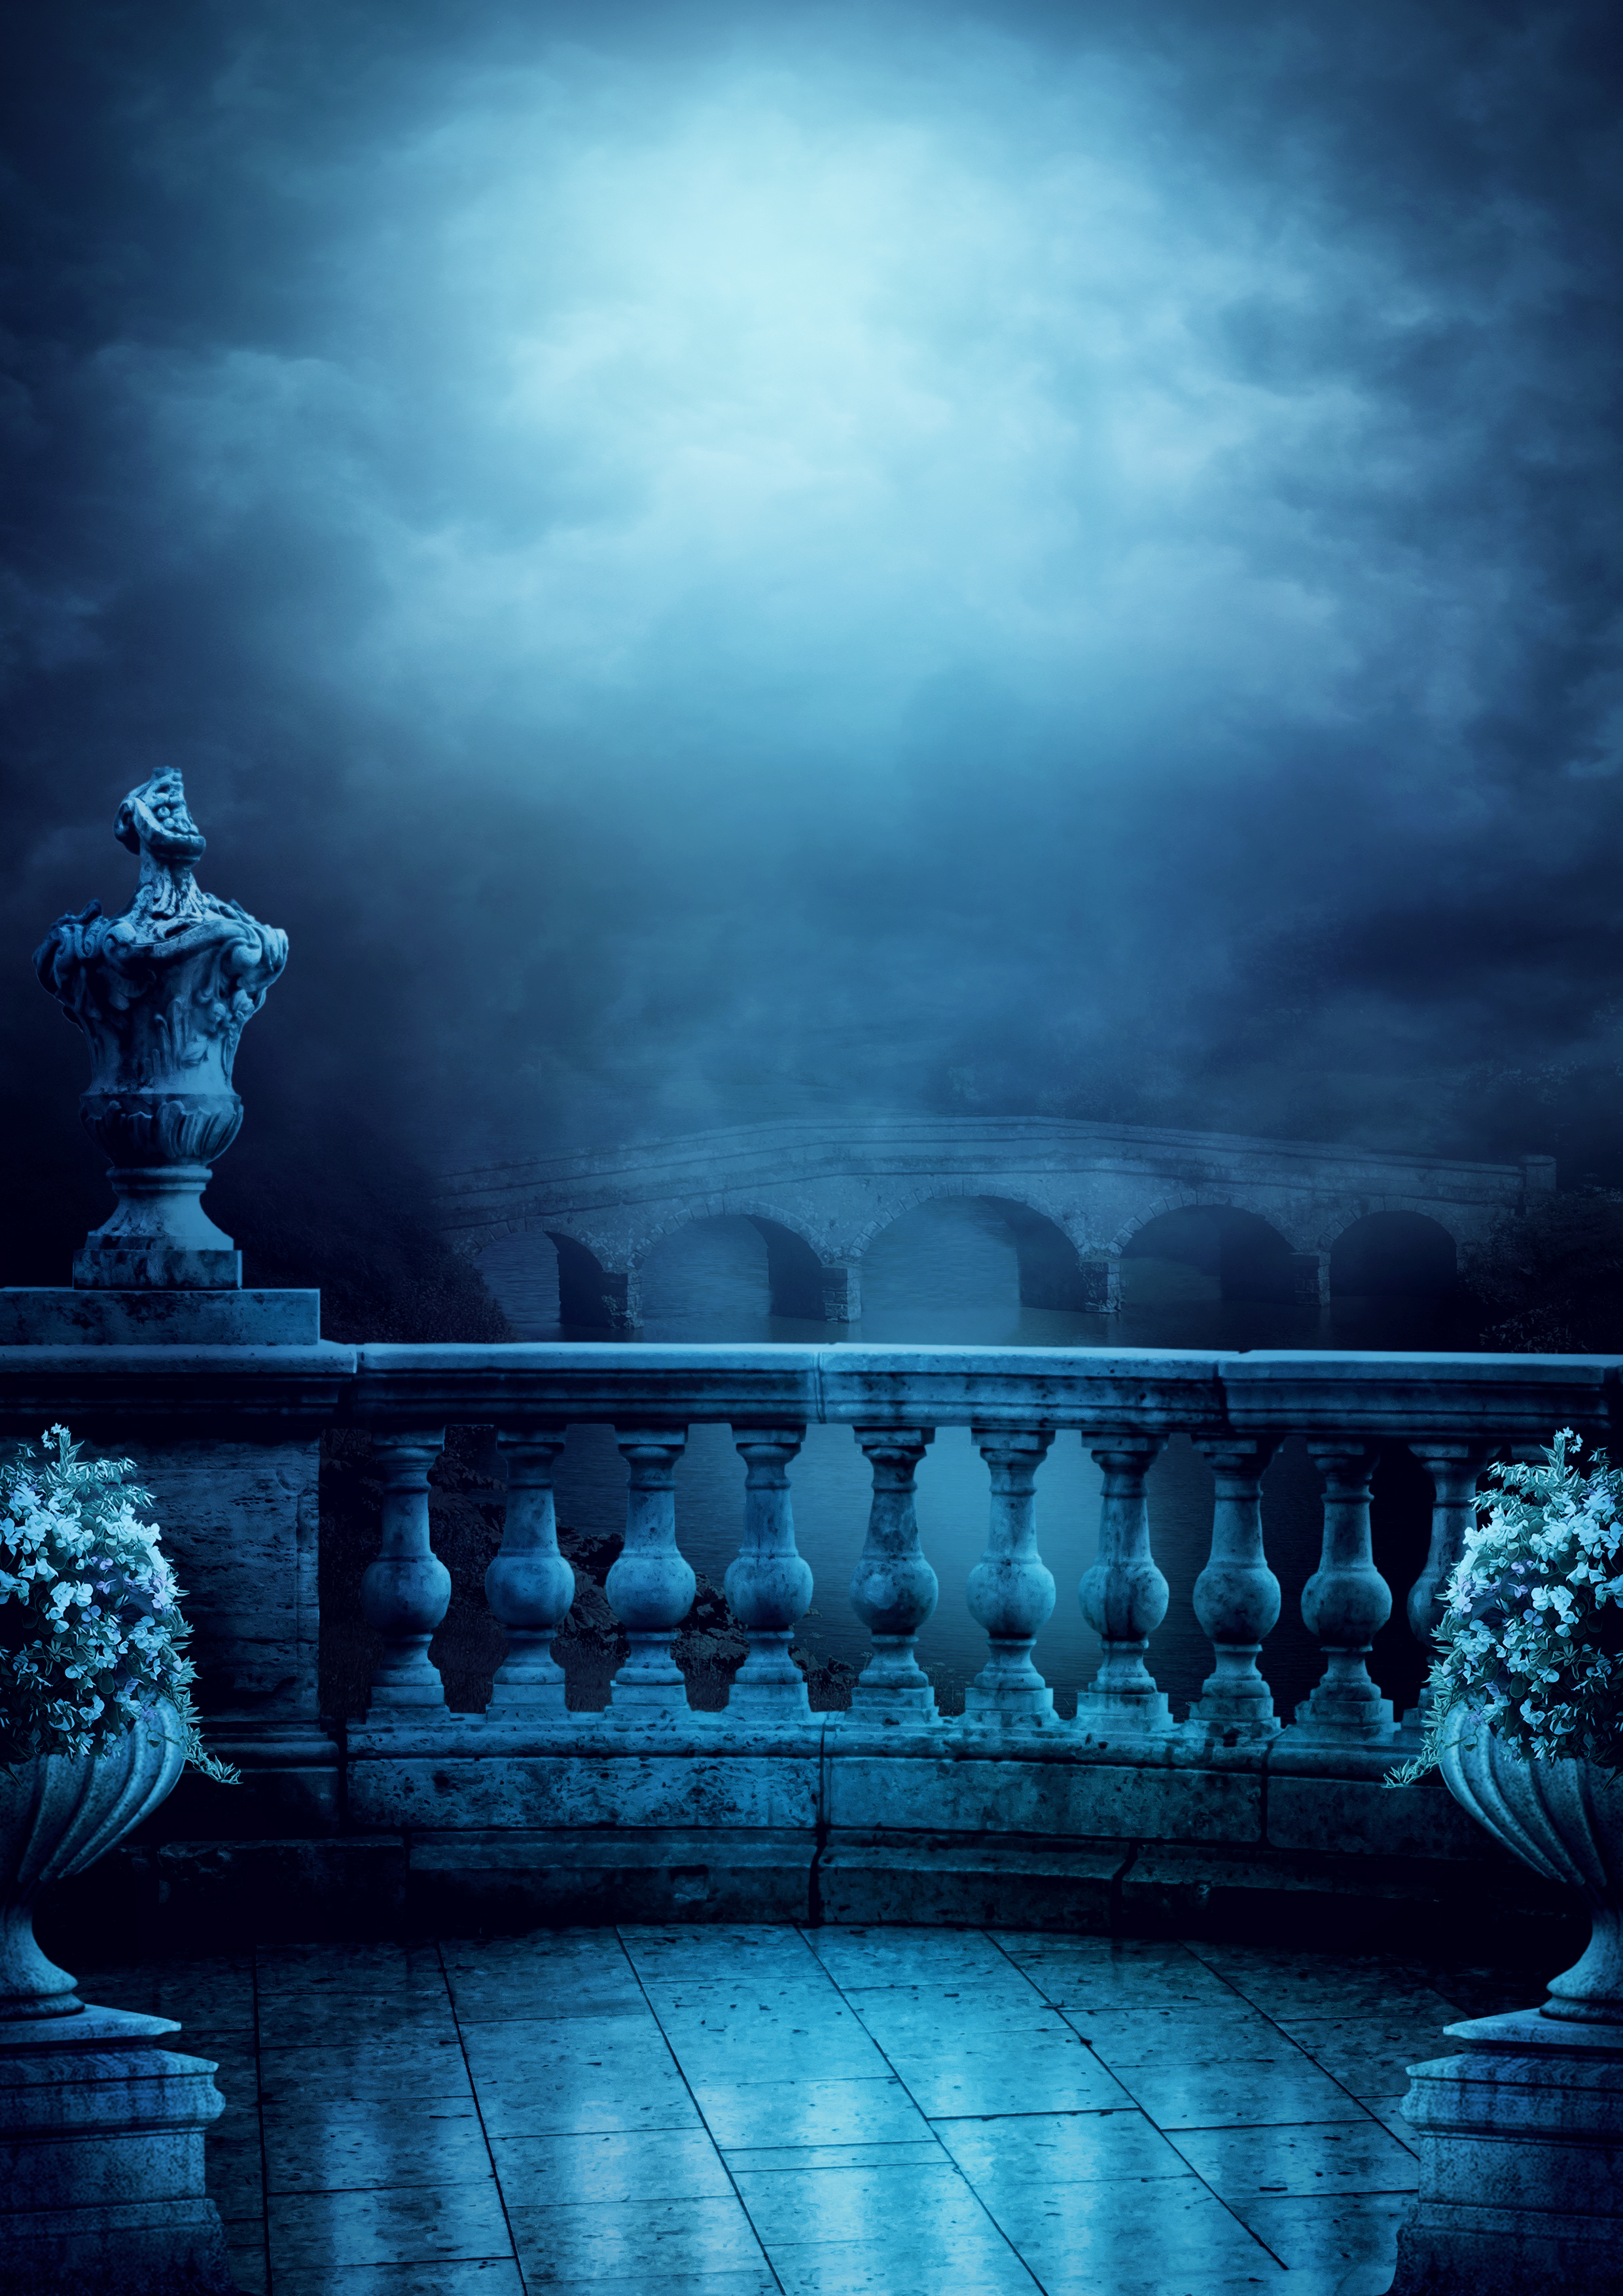
background, fantasy, balcony, bridge, river, flowers, mystical, mysterious, dark, gothic, antique, fog, cover, epic, mood of light, moonlight, atmosphere, surreal, night, view, cloudy, emotion, fairy tale, blue, sky, water, sea, reflection, cloud, darkness, computer wallpaper, stock photography, calm, ocean, symmetry